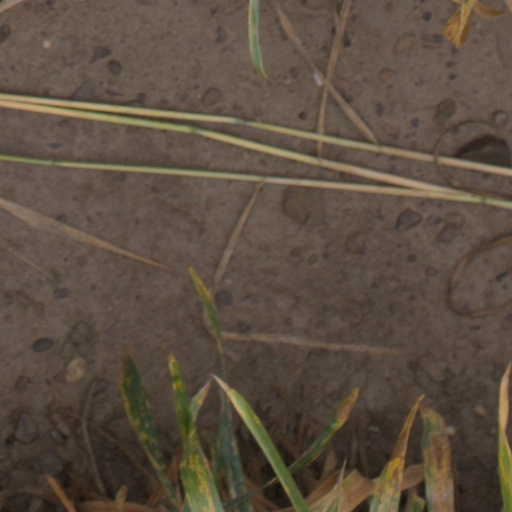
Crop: wheat